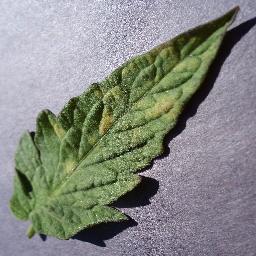
Label: Tomato___Leaf_Mold